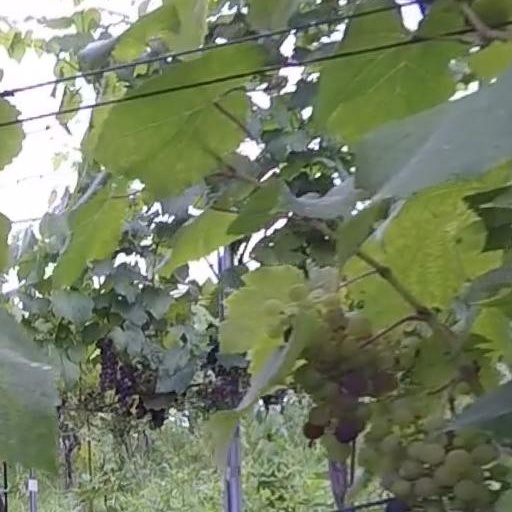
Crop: grape